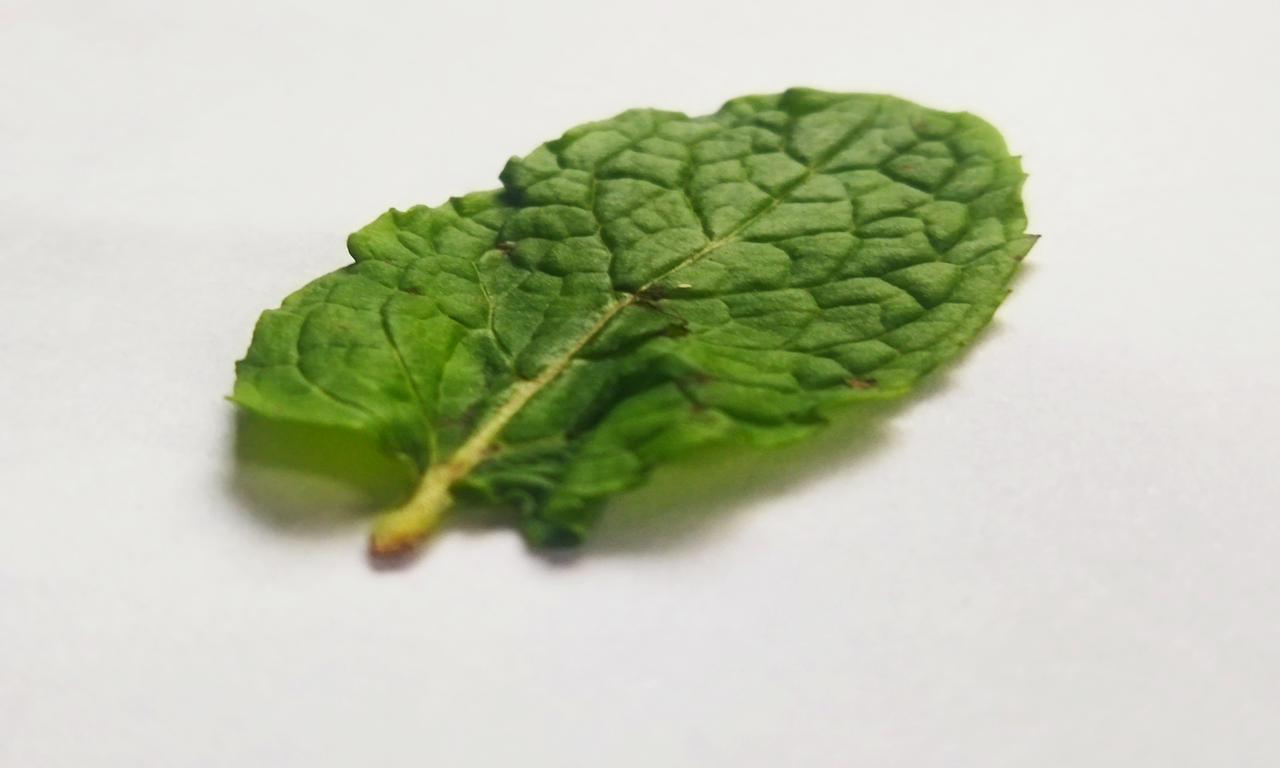
Label: Fresh